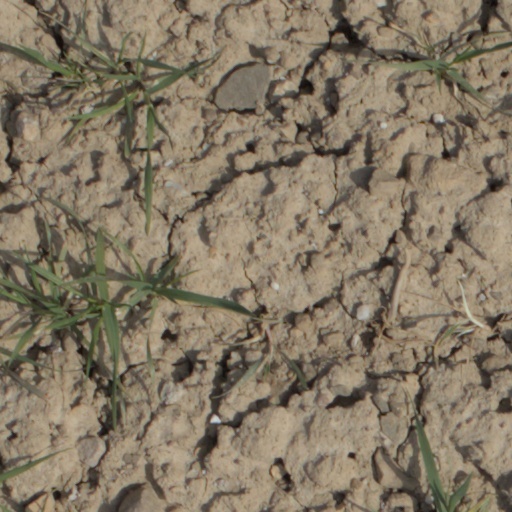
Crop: wheat